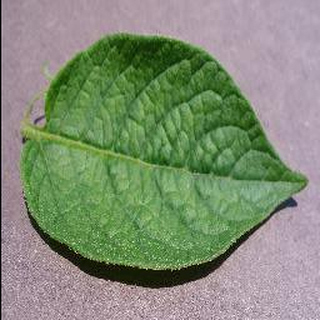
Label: healthy_potato